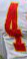
Number: 4